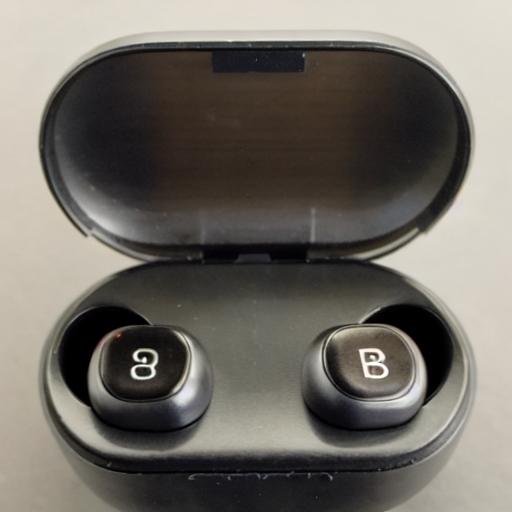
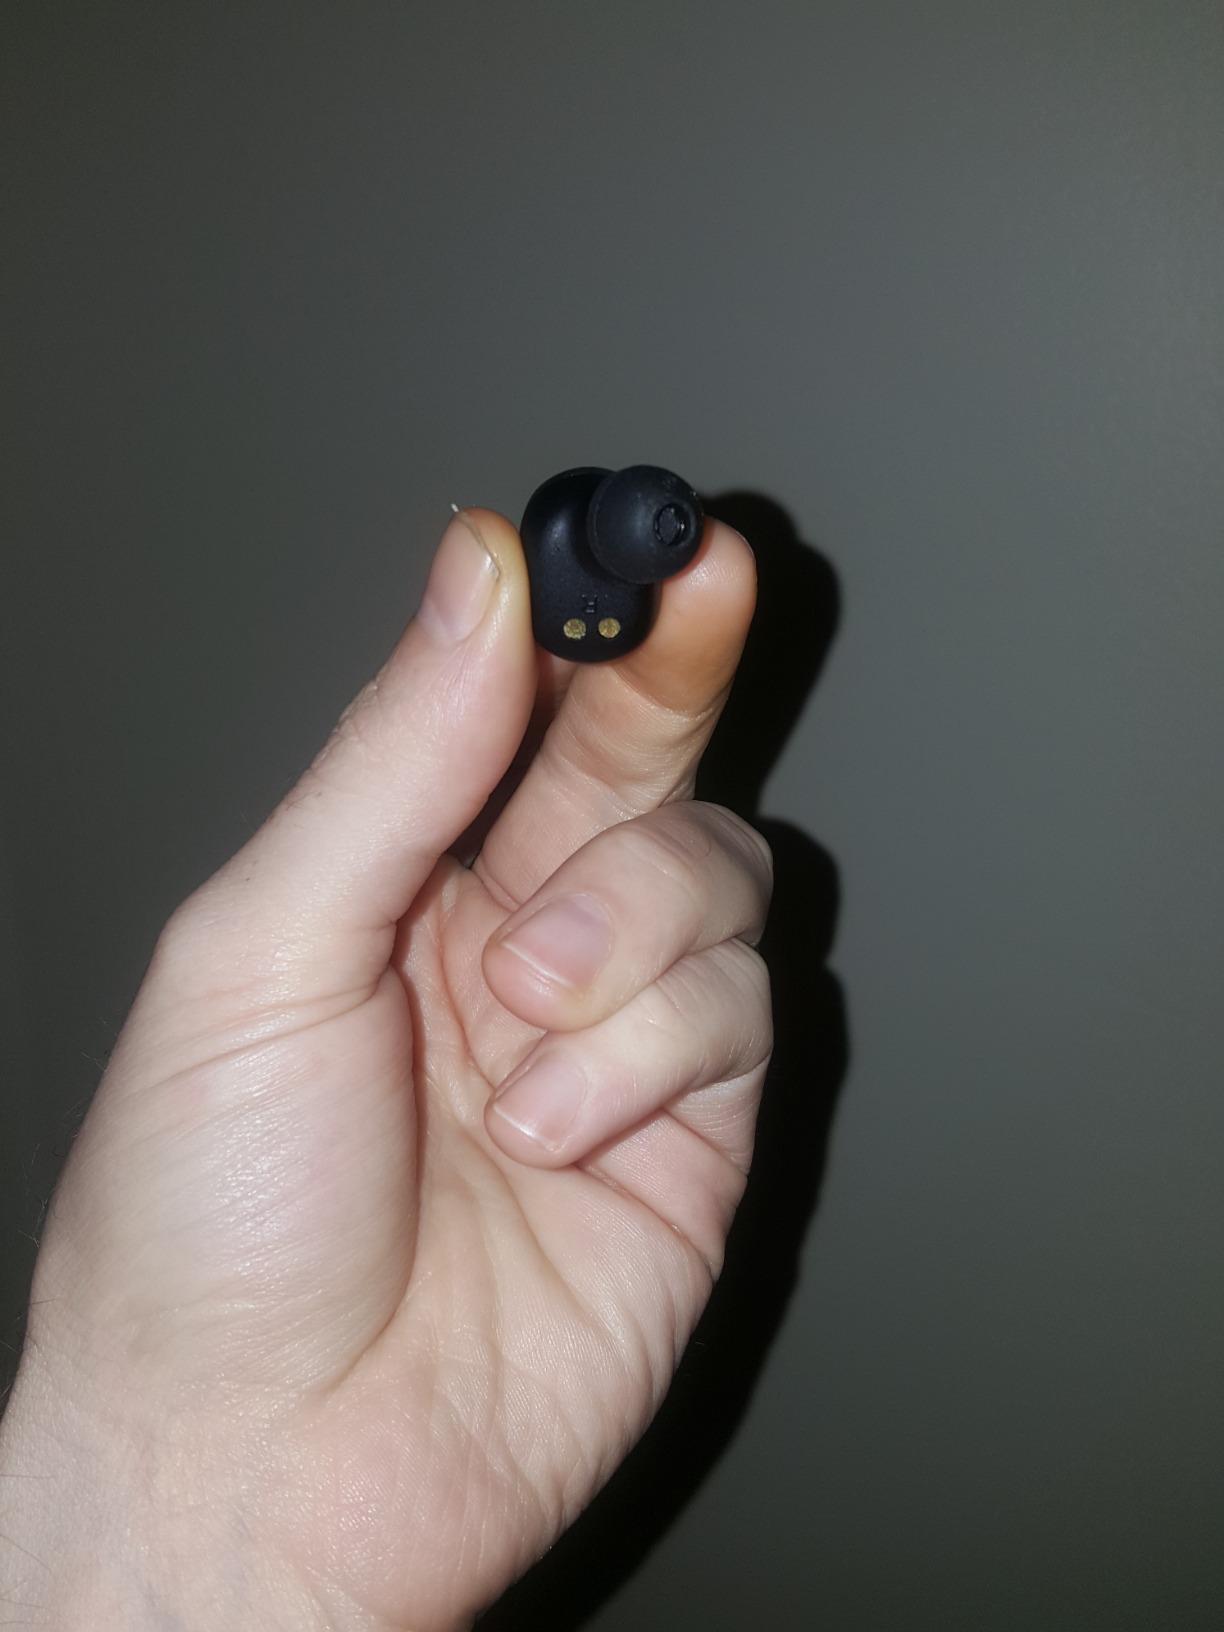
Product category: earbuds
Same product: no